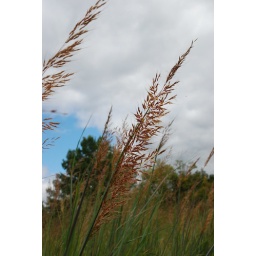
red prairie grass against the sky